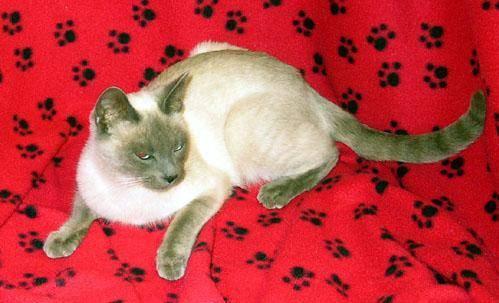
cat